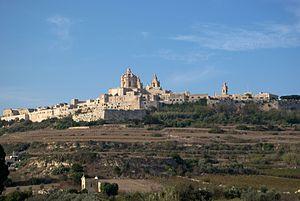
Le Grand Siège de Malte a été mené par les Ottomans en 1565 pour prendre possession de l'archipel et en chasser l'ordre de Saint-Jean de Jérusalem. Malgré leur supériorité numérique, les Ottomans ne viennent pas à bout de la résistance des chevaliers et doivent lever leur siège après avoir essuyé de lourdes pertes. Cette victoire de l'Ordre assure sa présence à Malte et renforce durablement son prestige dans l'Europe chrétienne.